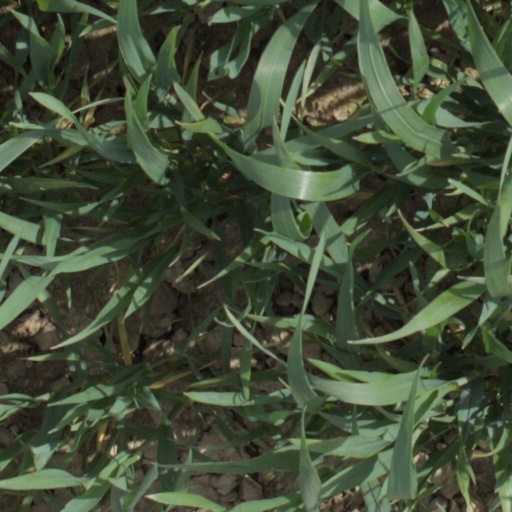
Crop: wheat